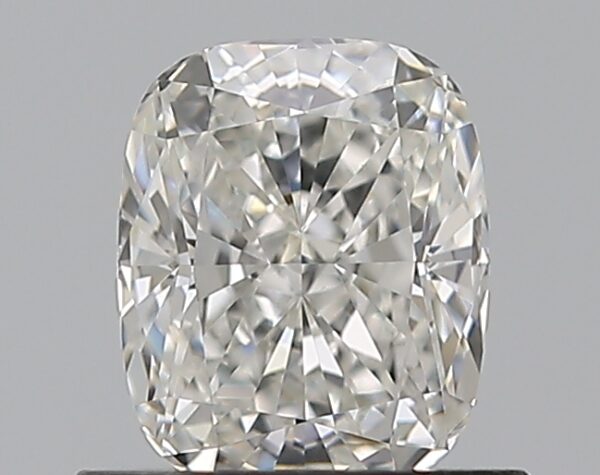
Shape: cushion
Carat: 0.76
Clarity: VS1
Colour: G
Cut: EX
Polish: EX
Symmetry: EX
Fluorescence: M
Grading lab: GIA
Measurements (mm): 5.86 x 4.78 x 3.23